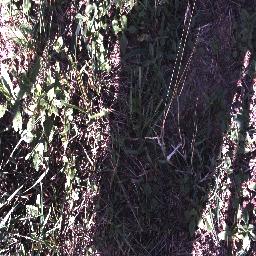
Label: negative